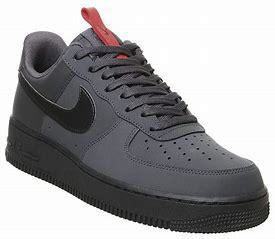
Brand: Nike
Model: Air Force 1